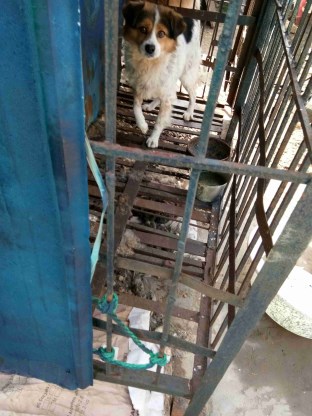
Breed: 3336-n000121-chinese_rural_dog